Coal in South Africa

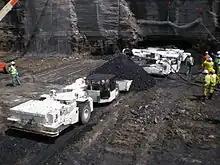
Opencast mining

As of 2011, South Africa produces in excess of 255 million tonnes of coal and consumes almost three-quarters of that domestically. As of 2018, South Africa was the seventh largest producer and consumer of coal in the world. The industry, as of 2015, employs about 80,000 workers, or .5% of total employment, down from a peak in 1981 of 135,000 workers. The coal industry is South Africa's largest contribution to the greenhouse gases that cause climate change.